1952 reorganization of higher education in China

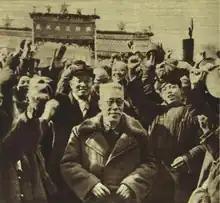
The Communist government took over Yenching University in Beijing in February 1950

As the Nationalists, later known as Kuomintang (KMT), overthrew the Chinese monarchy and established a republic in the 1911 Revolution, the Nationalists and liberal intellectuals listed education and industrialisation as two priorities of the new republic. Running public universities became a government responsibility while private education and self-funded students to study abroad were permitted and encouraged. Influenced by the theory of John Dewey, Cai Yuanpei, the first Minister of Education of the new republic, believed that education should aim for growing intelligence of mind, personal traits that contribute to culture and society, democratic mobility and educational growth. He planned to put the education under autonomous, non-partisan, non-state organisations of educators, which contradicted the ideology of Nationalists, leading to a failure of Cai's reform plan. With a number of different education systems tried and abandoned, the government eventually introduced one that modelled after the United States education system.